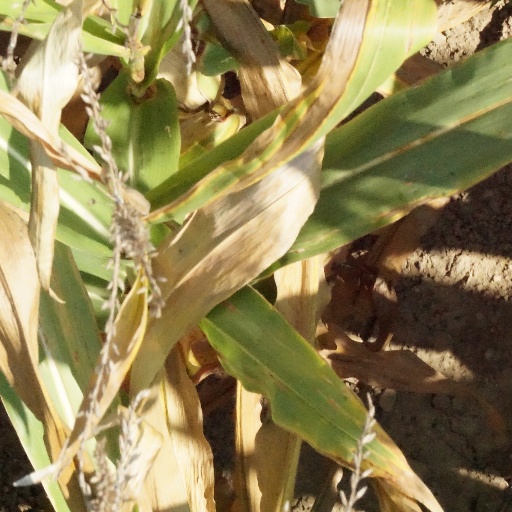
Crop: maize; corn